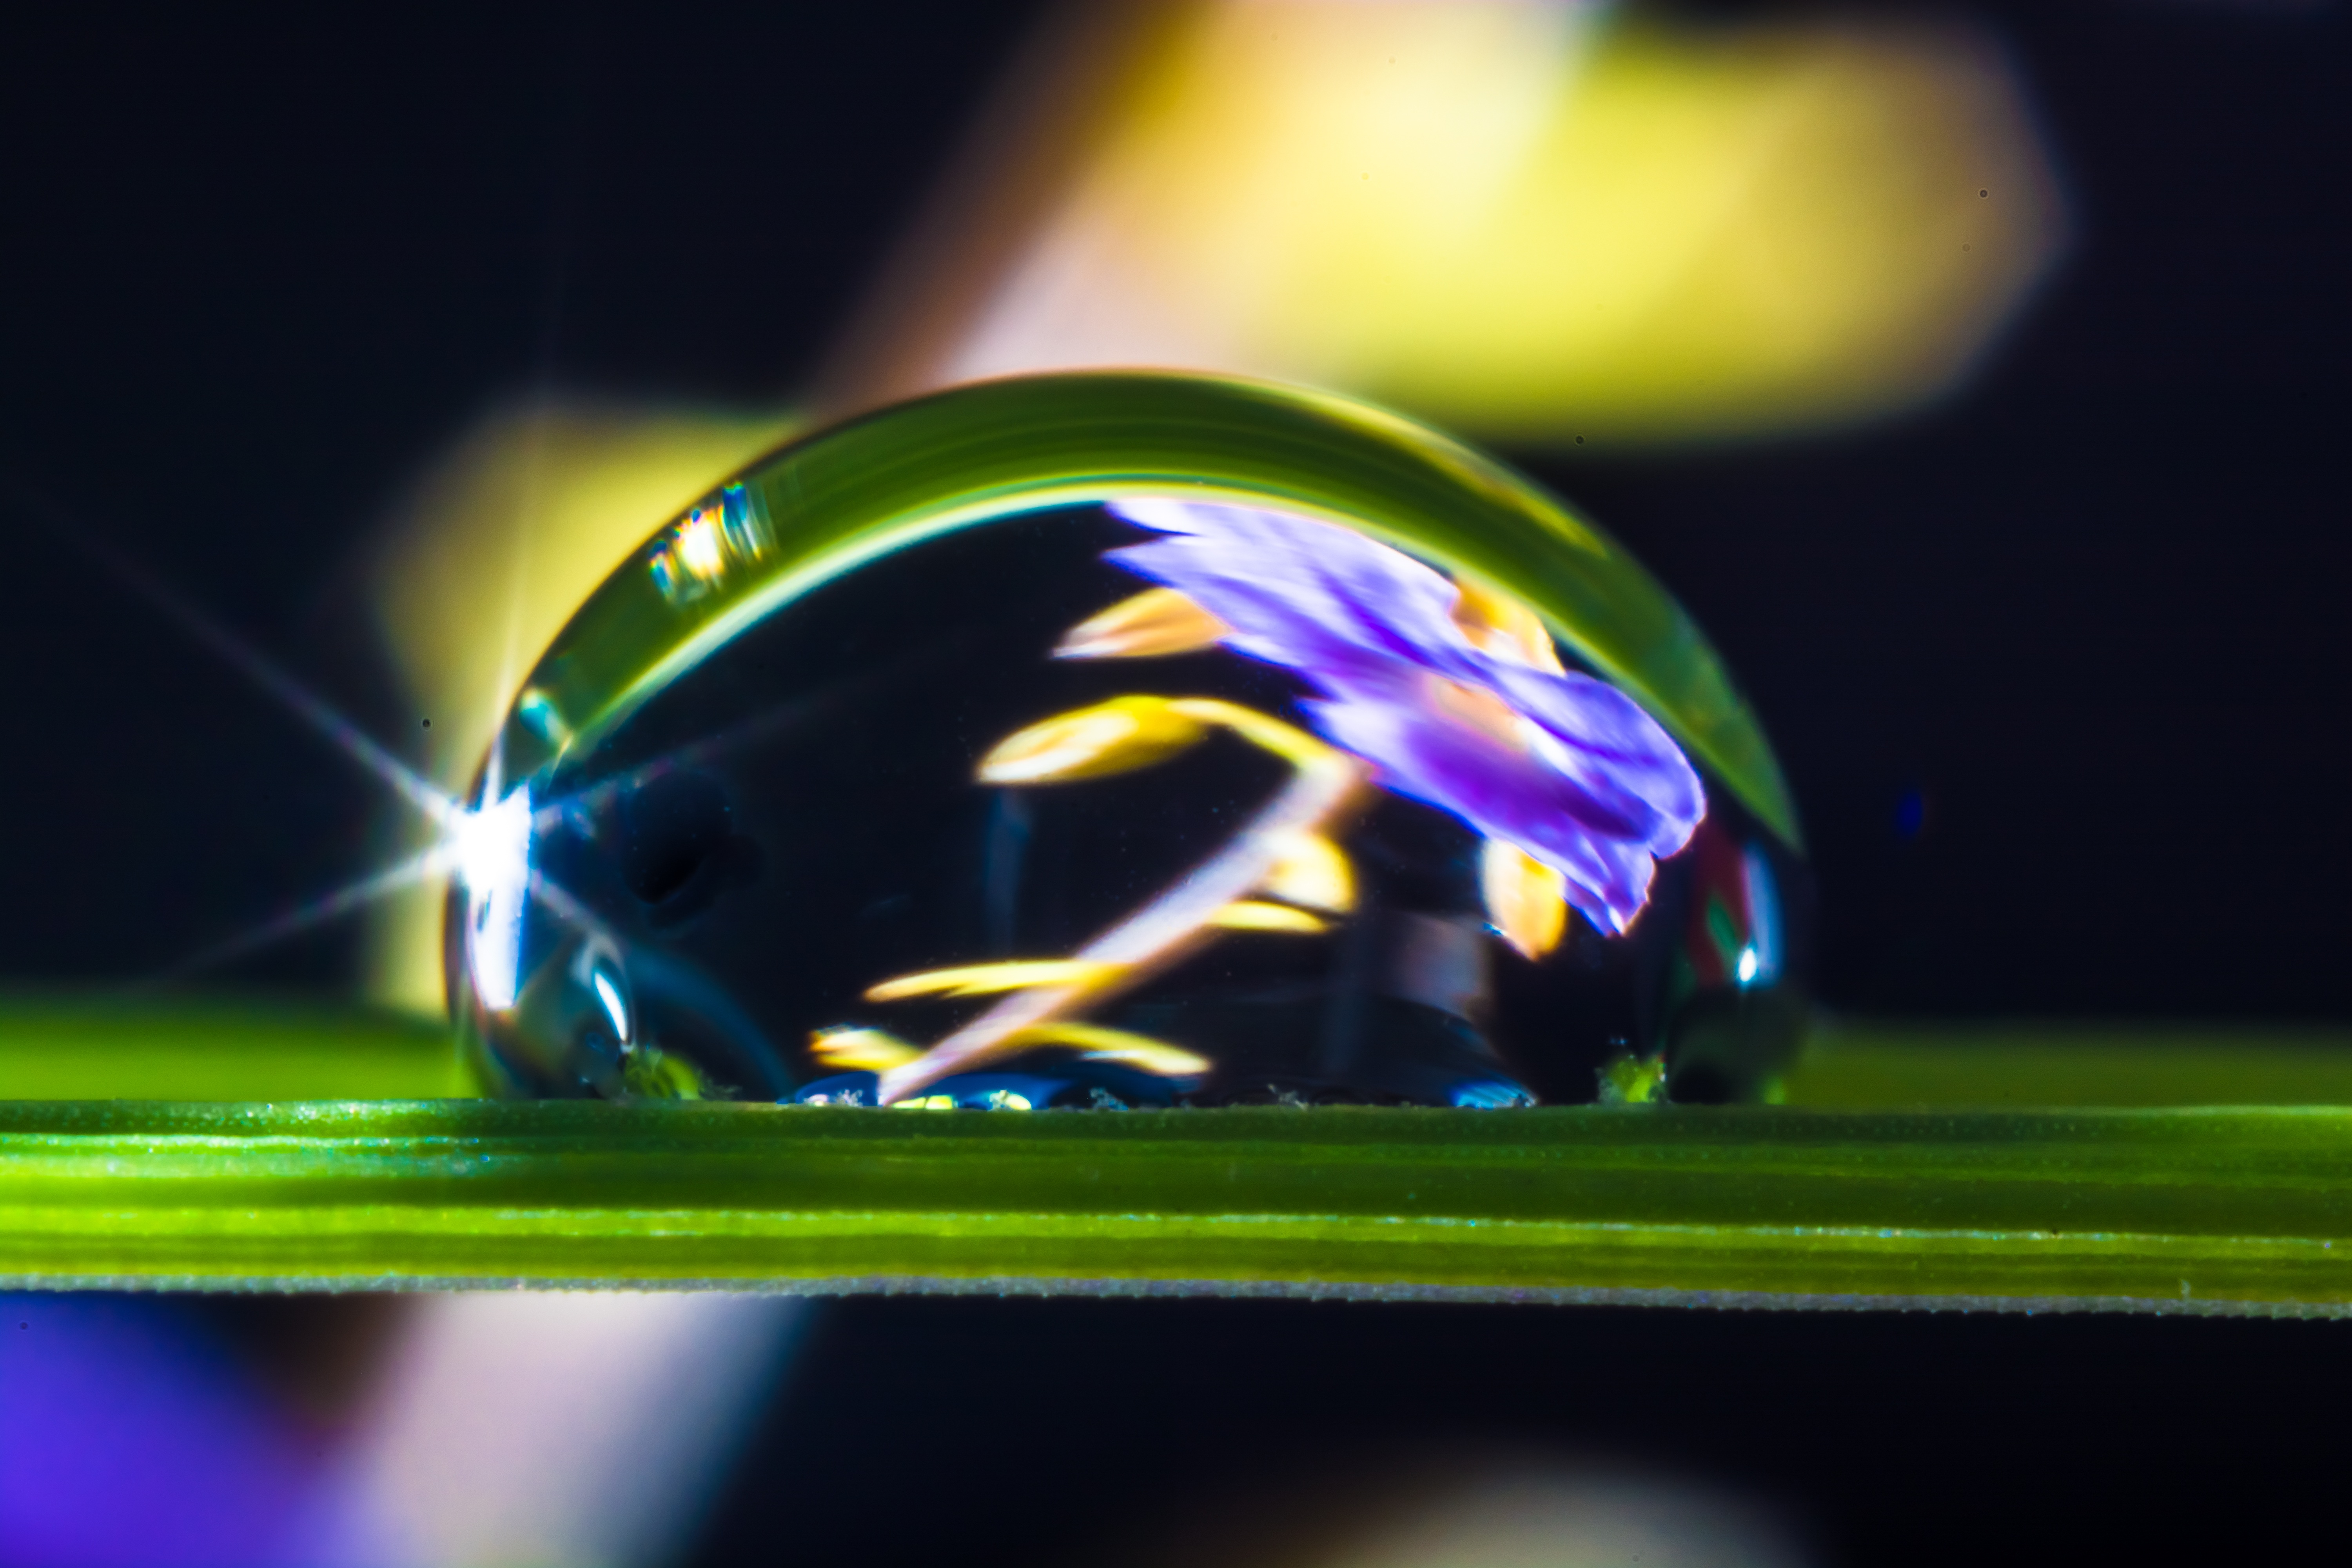
blossom, light, photography, bloom, glass, green, reflection, color, insect, macro, blue, yellow, drip, invertebrate, close up, blade of grass, drop of water, macro photography, atmosphere of earth, computer wallpaper